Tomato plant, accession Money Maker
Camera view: bottom (45 deg); turntable rotation: 270 degrees
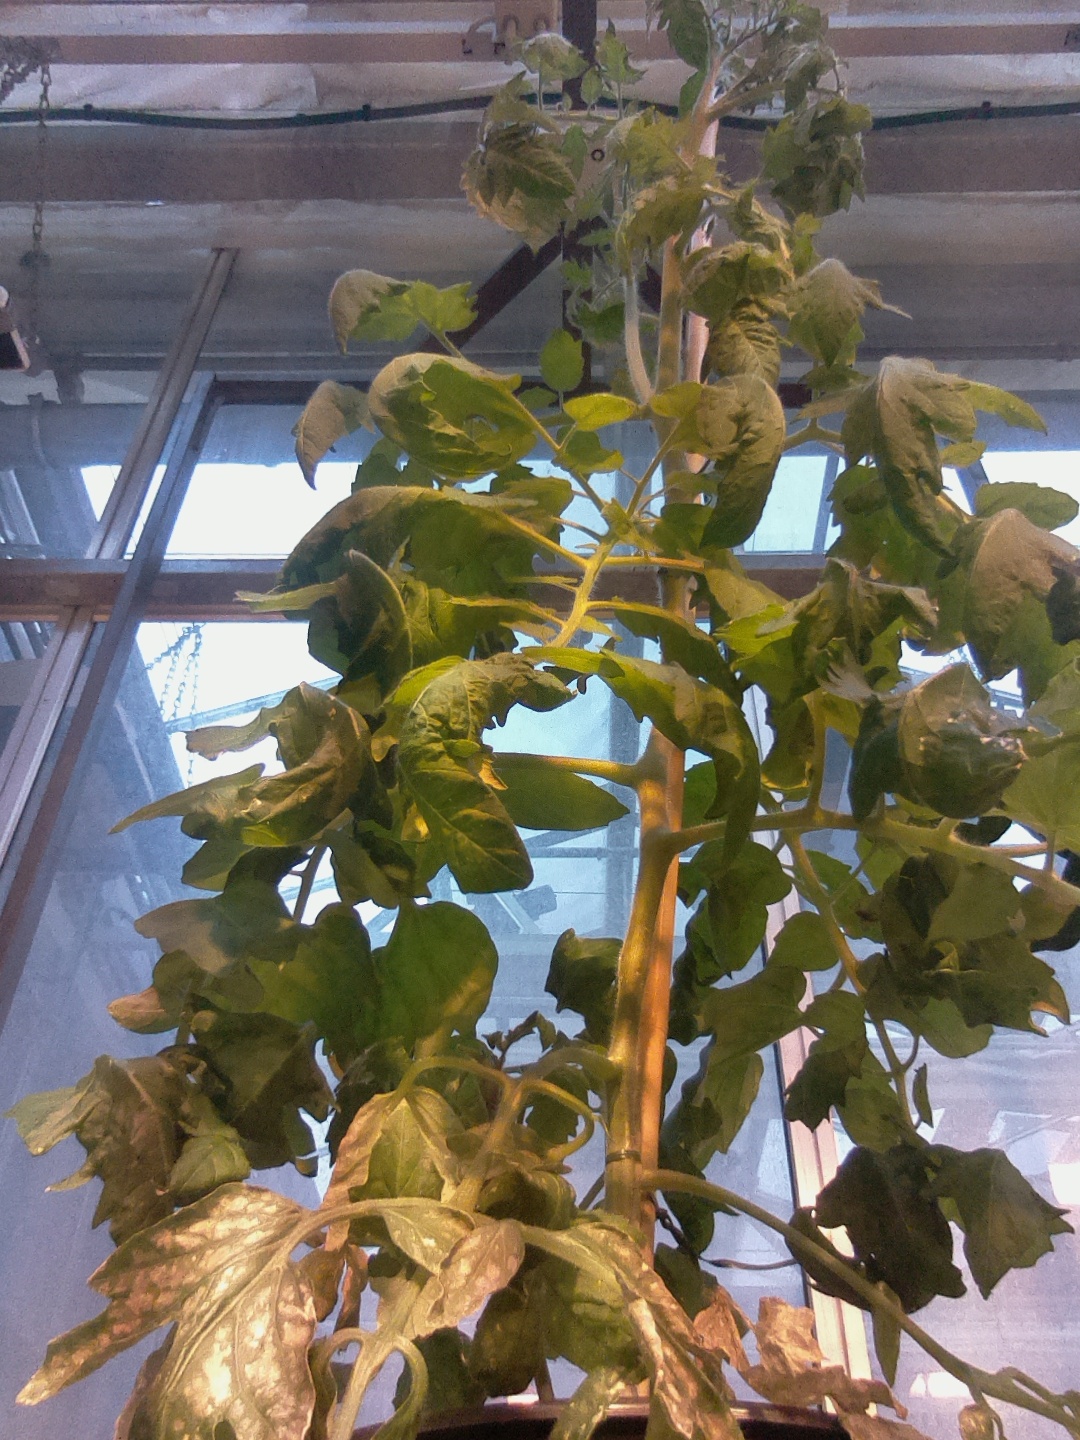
BBCH growth stage 69: End of flowering, 90%-100% of flowers open, more petals falling